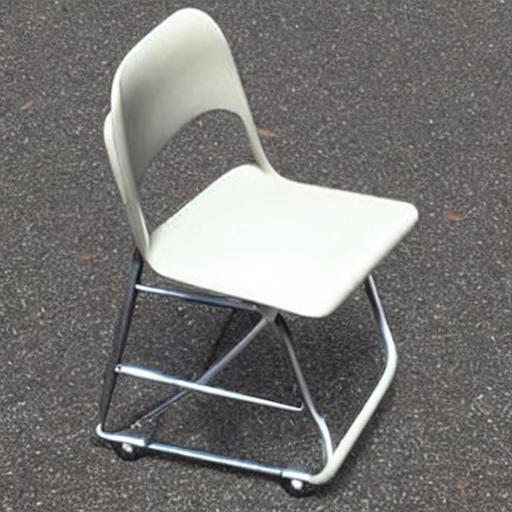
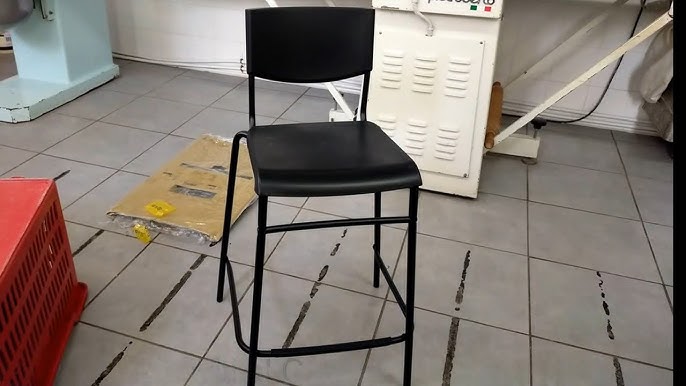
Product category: stool
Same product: no